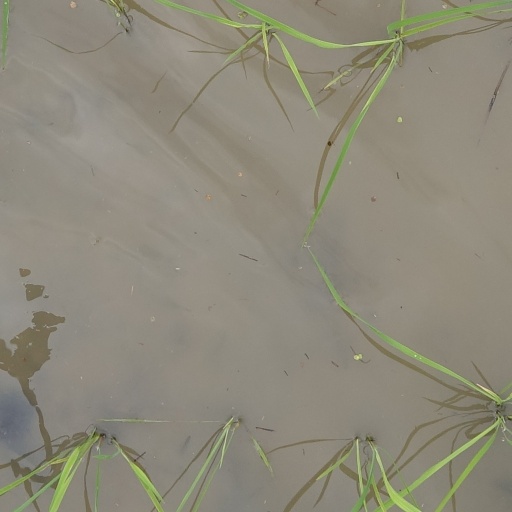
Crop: rice